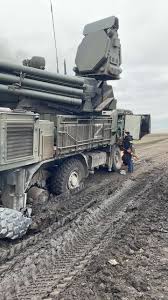
Label: Air Defense